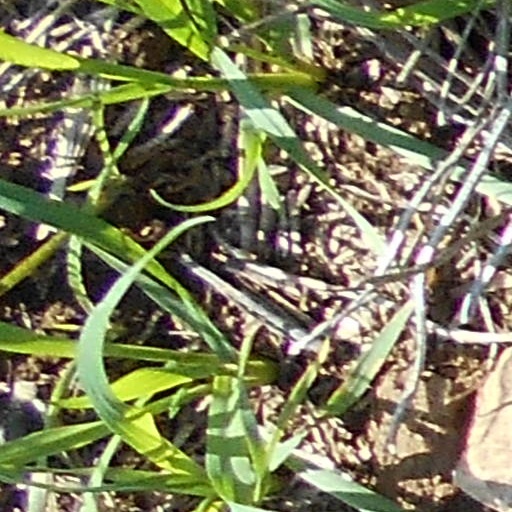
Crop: wheat